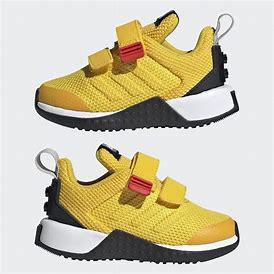
Brand: Adidas
Model: Lego Sport Pro